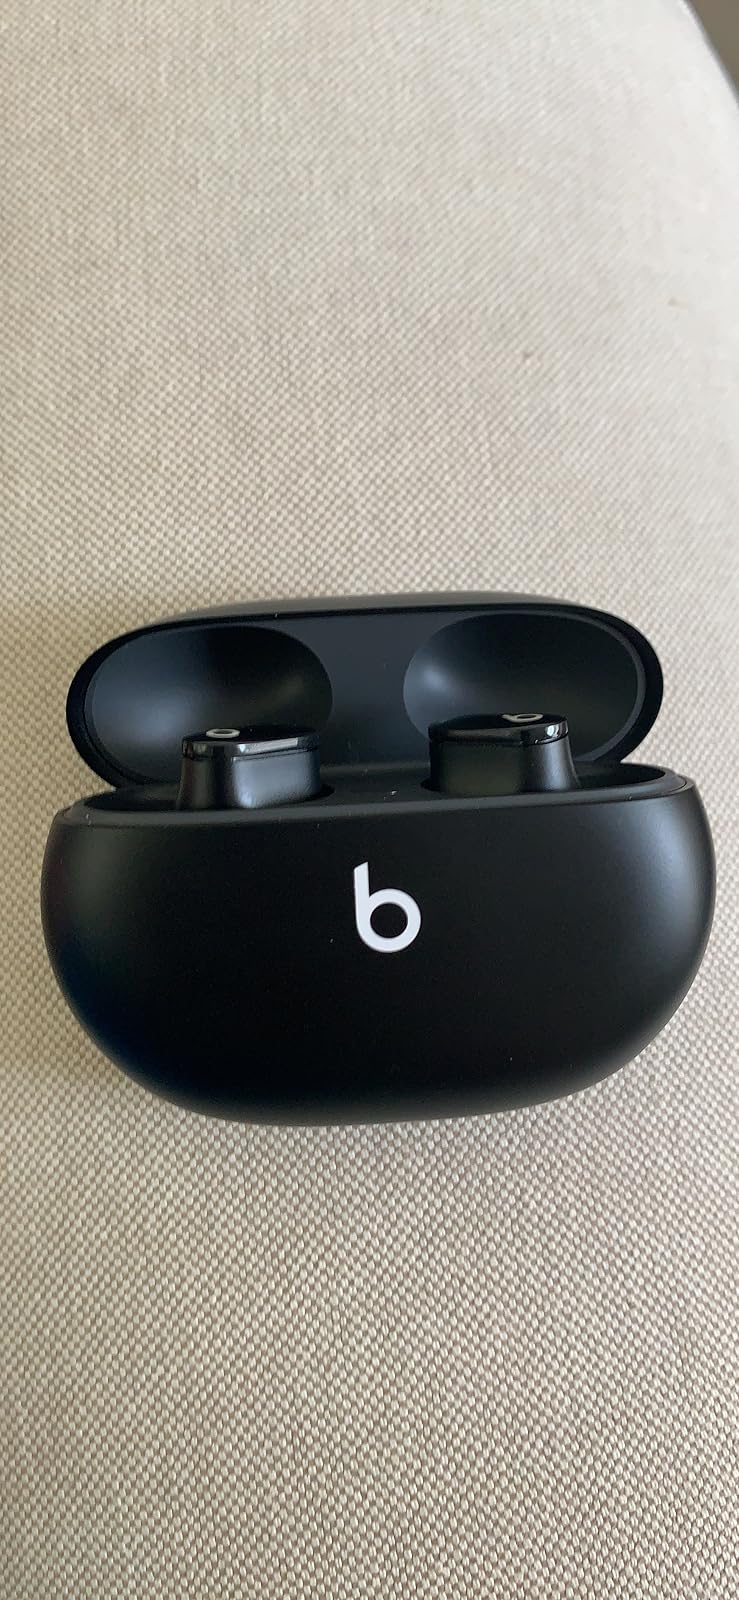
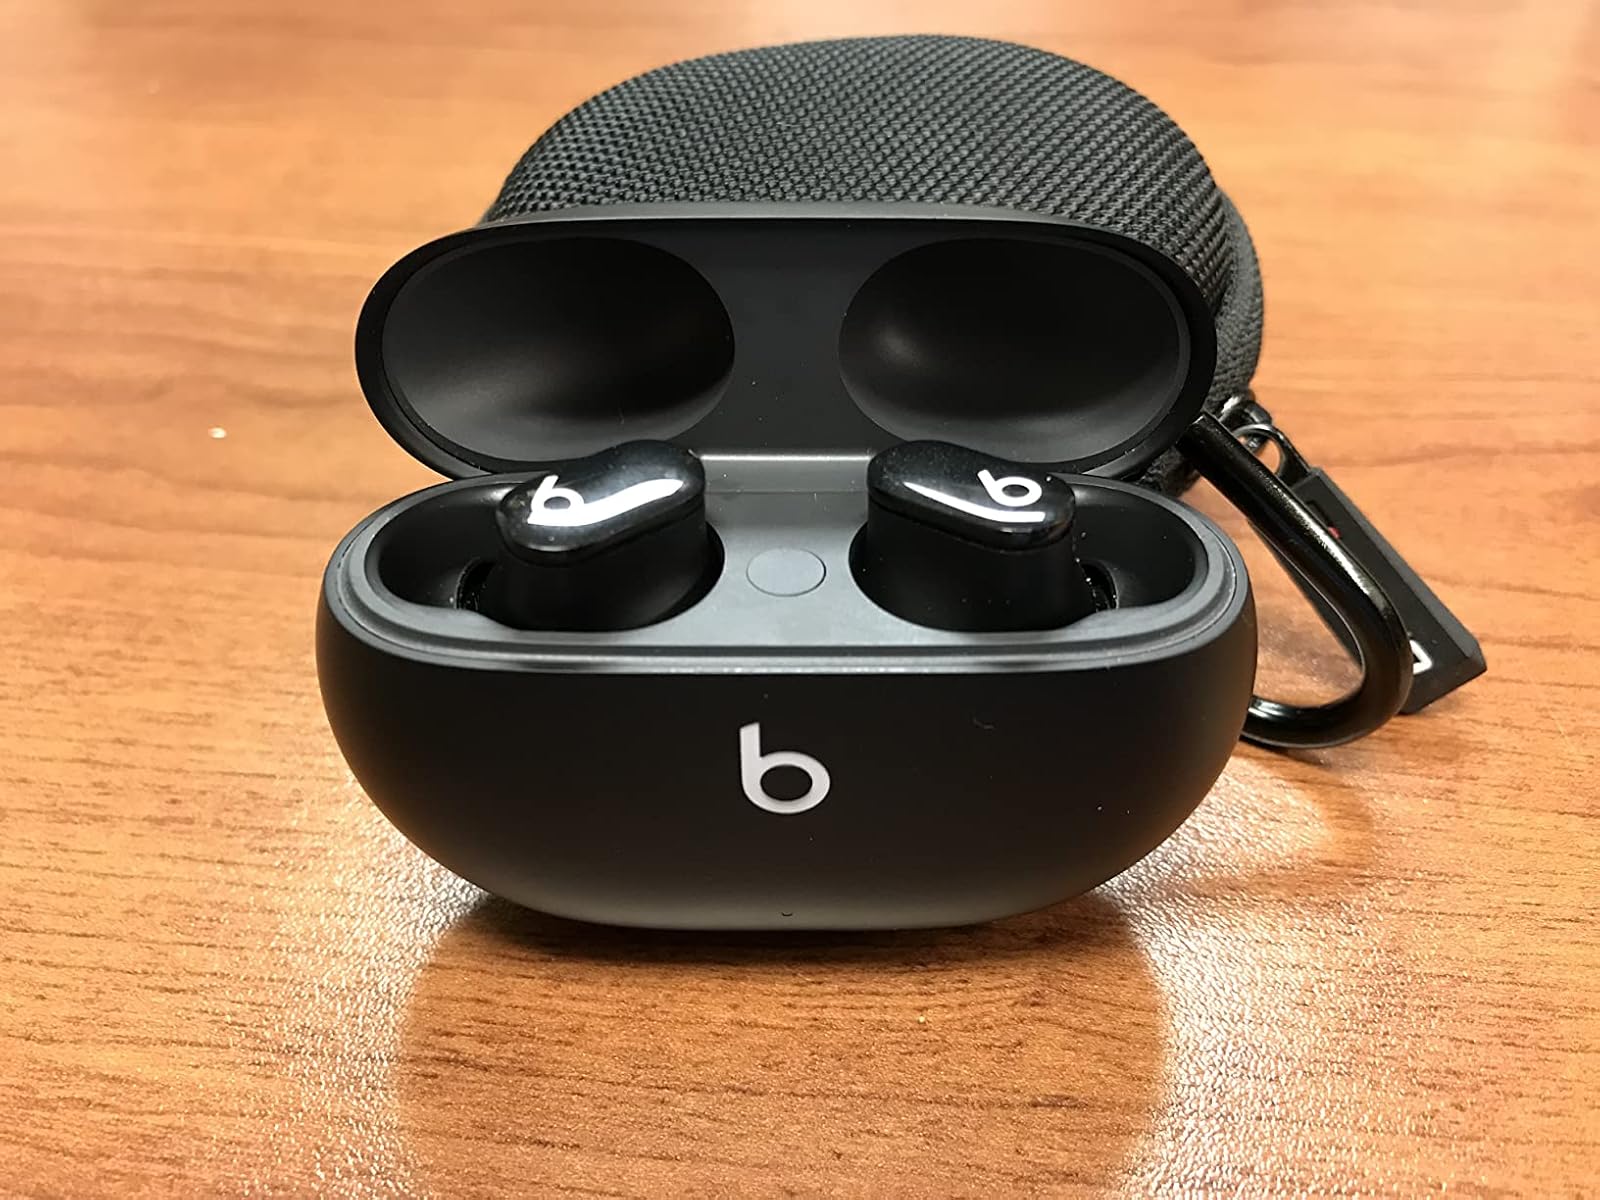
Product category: earbuds
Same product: yes